Croatian national costume

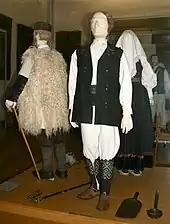
Costume from Perušić

The men's costumes are typically blue or brown or white, and consist of white, ankle length trousers that are tighter than the Slavonian style, shirts, and leather vests. Coats worn over them are generally short and long-sleeved or long, sleeveless ones. Accessories include wide silk belts, red or black caps, and cotton socks worn over their footwear called opanci (strapped soft soled sandals).